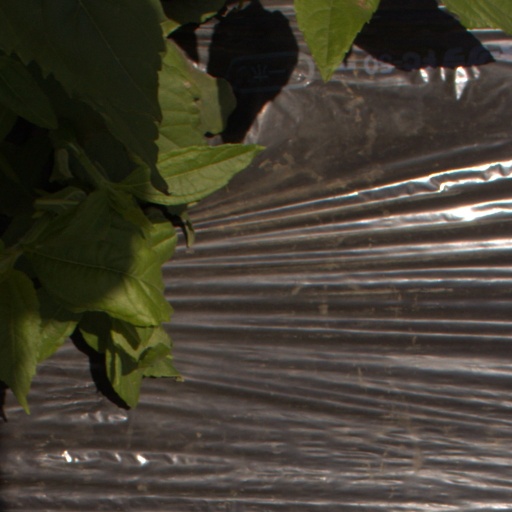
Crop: Jerusalem artichoke